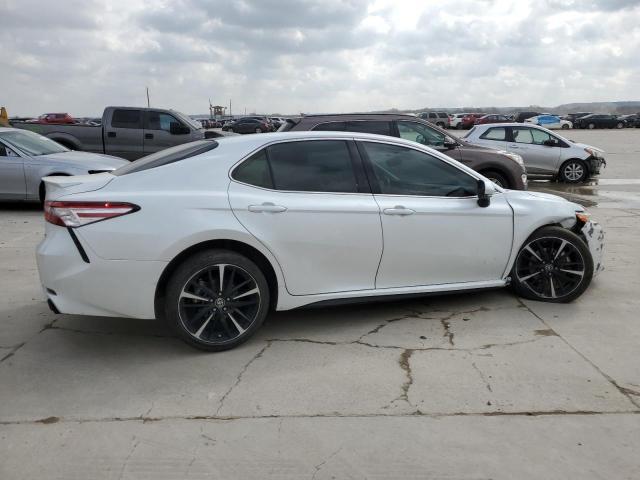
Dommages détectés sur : pare-choc avant, aile avant droite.
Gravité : mineur